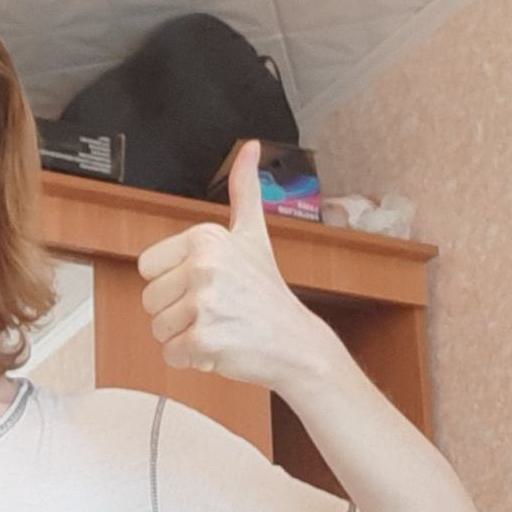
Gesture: like